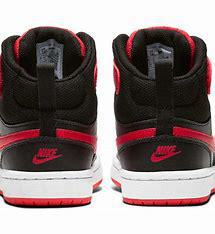
Brand: Nike
Model: Court Borough